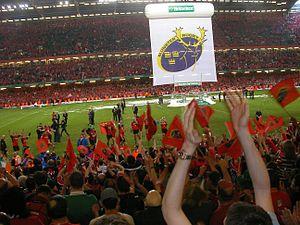
Le Munster Rugby a souvent brillé en Coupe d'Europe. Vainqueur en 2006 et 2008, il a toujours disputé la « grande » Coupe d'Europe. Il partage donc le record de participations avec dix-huit saisons européennes consécutives comme le Stade toulousain, le Leinster, l'Ulster, les Ospreys; le Munster a disputé 130 matches dans cette compétition soit un de moins que le Stade toulousain, détenteur du record.